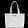
Label: Bag